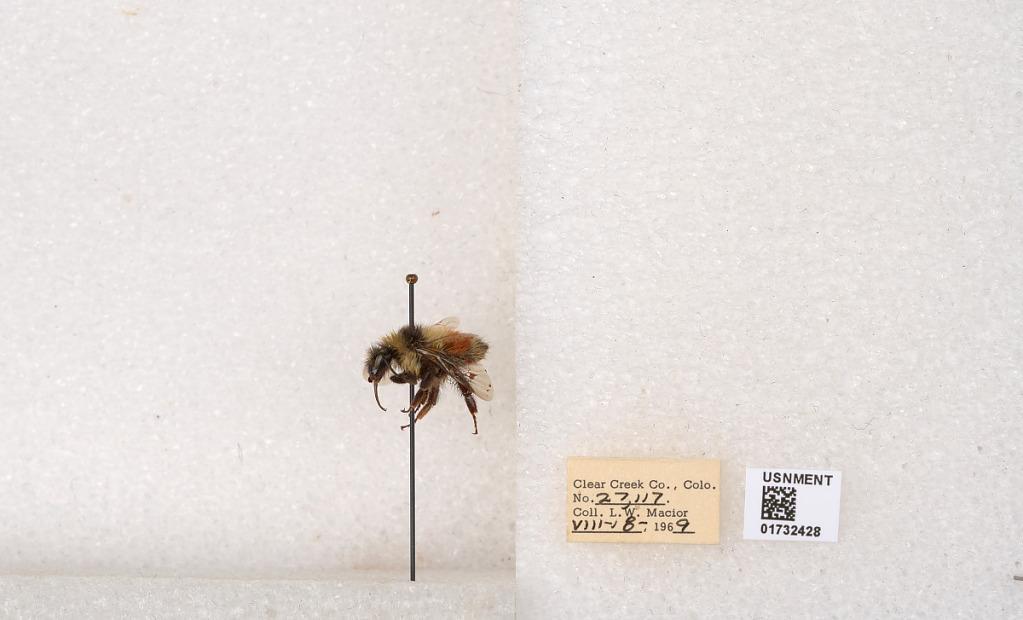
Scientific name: Bombus (Pyrobombus) sylvicola Kirby
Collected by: L. Macior
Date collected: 1969-8-18
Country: United States
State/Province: Colorado
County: Clear Creek
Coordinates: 39.7006, -105.694